Costanzo Varolio

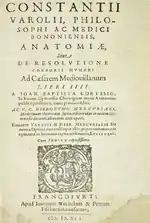
Title page to "Anatomiae de corporis humani"

Another area of interest to him was the mechanism of erectile function. Although the “Musculi erectores penis” (i.e. Mm. bulbospongiosi and ischiocavernosi) had already been described by Galen in the 2nd century A.D., this knowledge was lost by the time of Varolio, who re-discovered them and gave a surprisingly accurate description of the mechanism of erection although his inaccurate attribution of erection to "erector muscles" continued to be believed by most anatomists for three centuries.